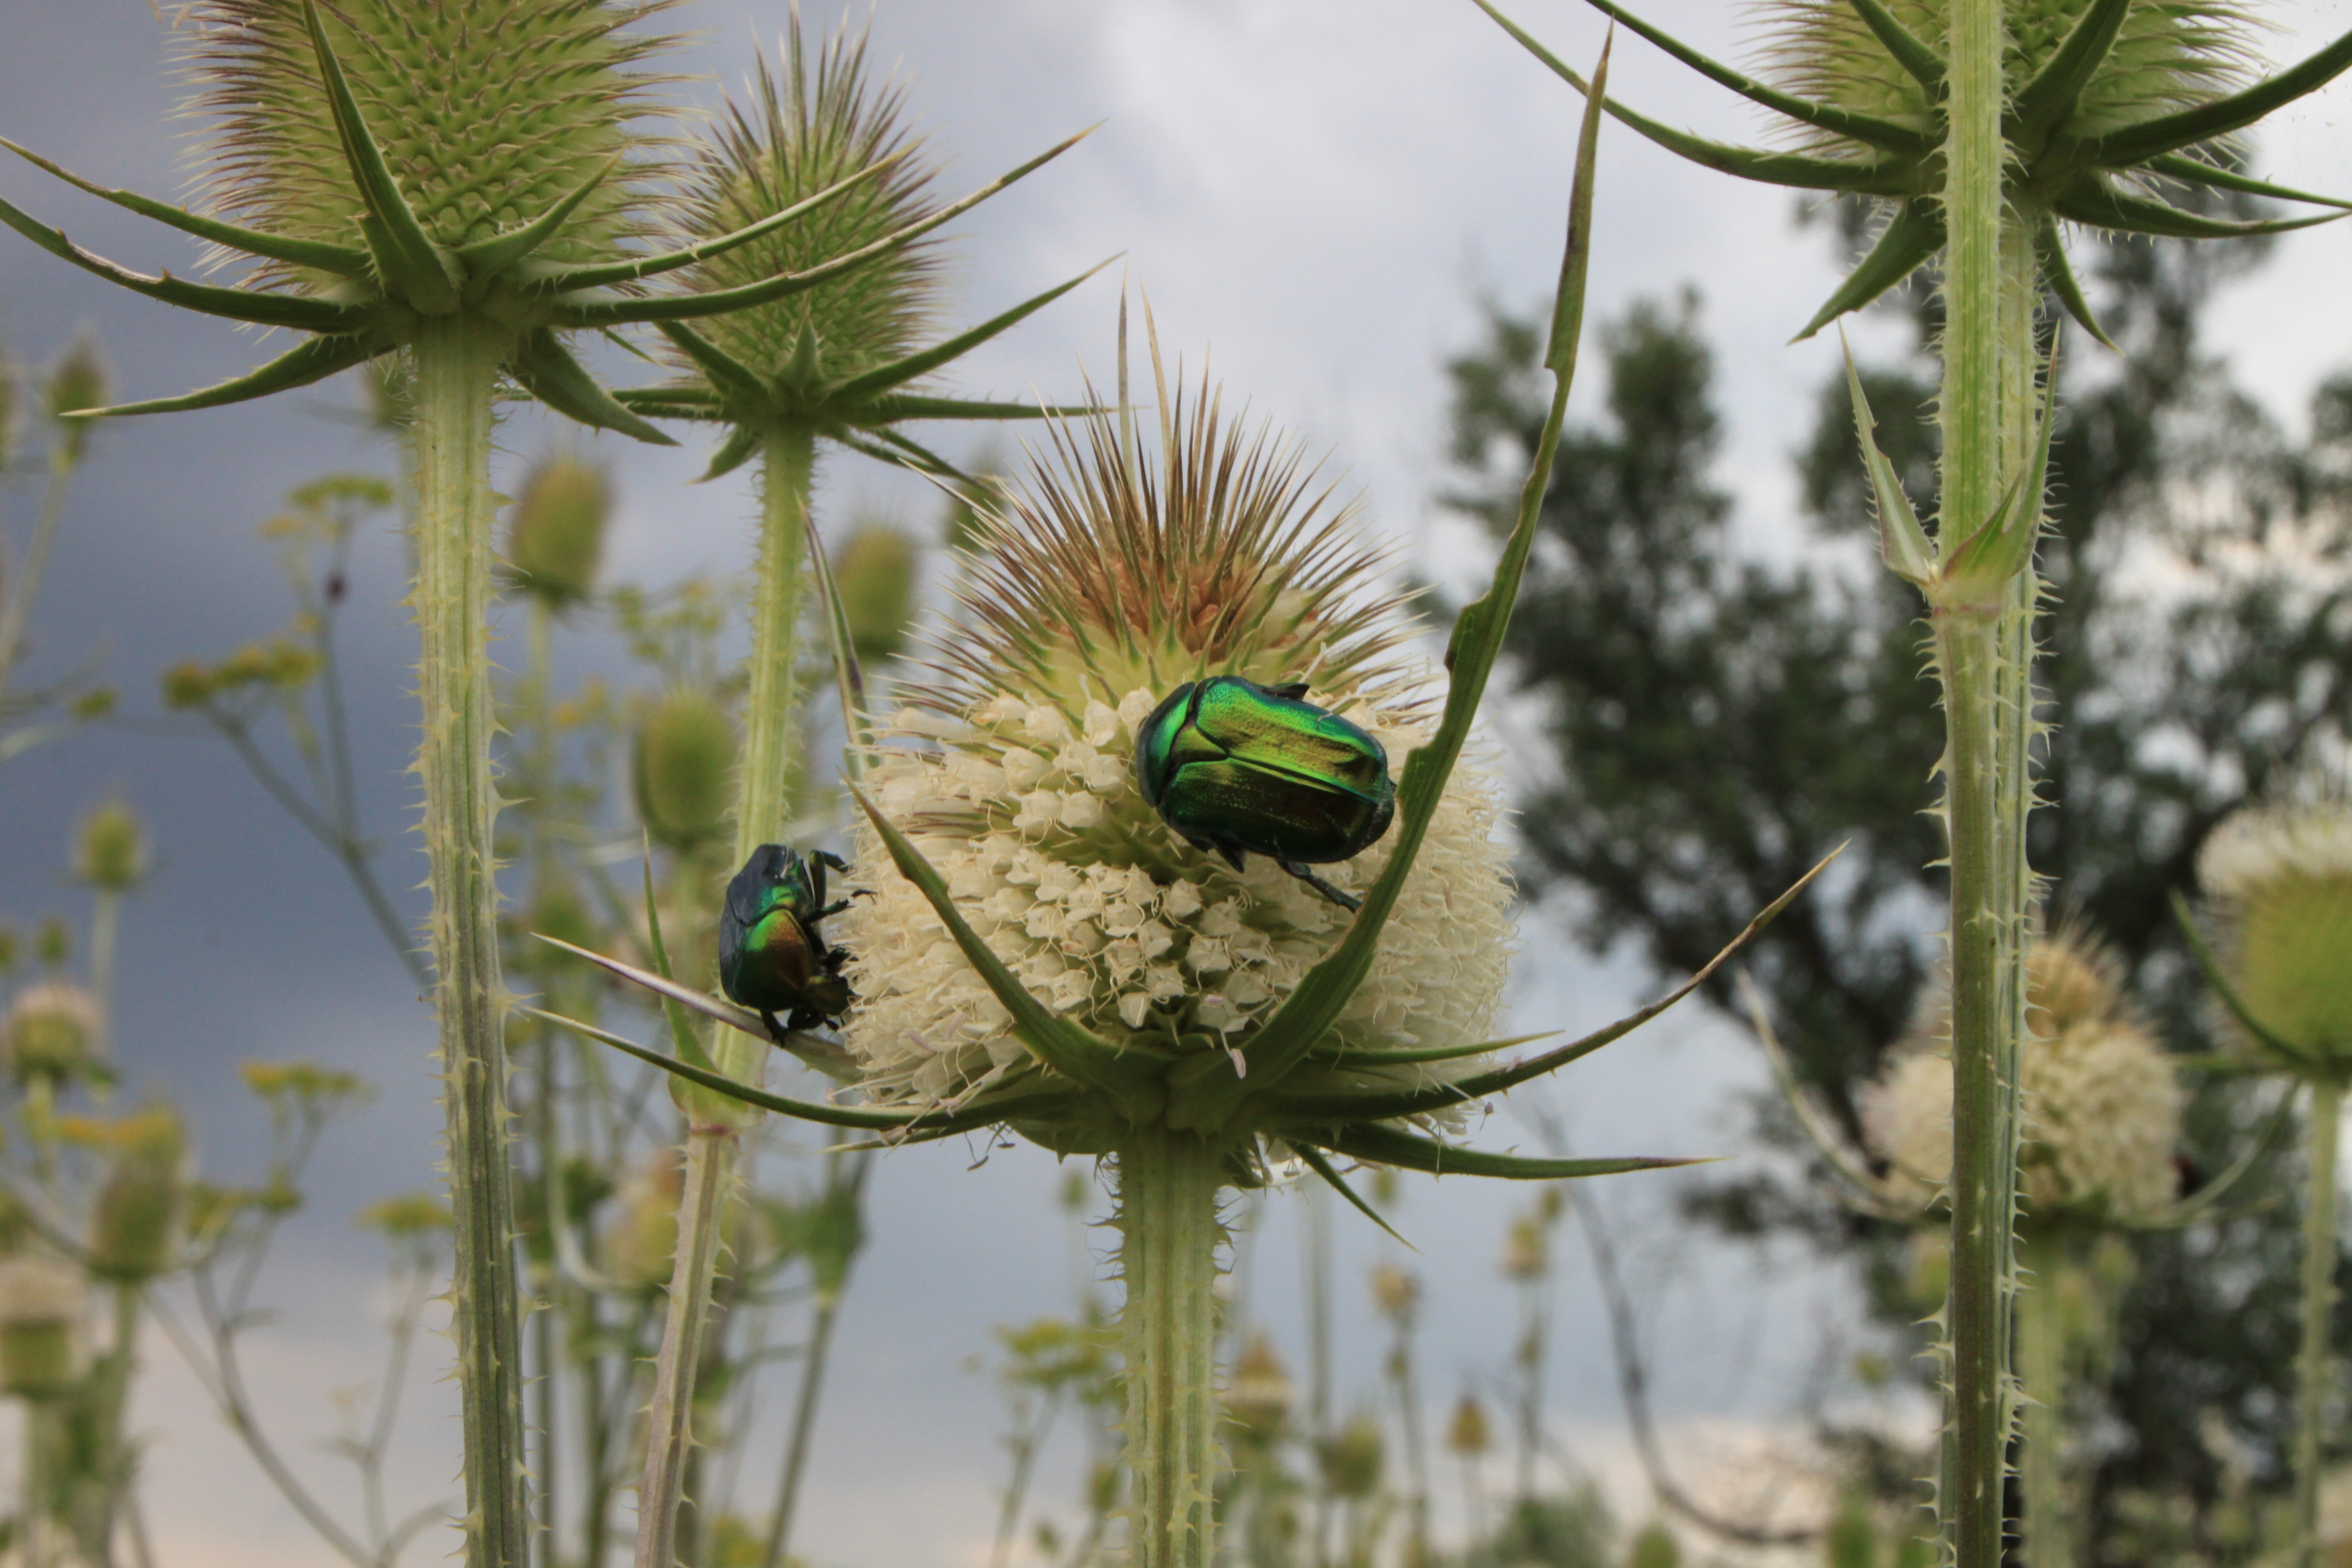
nature, grass, plant, flower, wildlife, green, insect, bug, botany, flora, fauna, plants, wildflower, close up, thistle, insects, beetle, june, macro photography, flowering plant, spiny, daisy family, teasel, dipsacus, grass family, land plant, thorns spines and prickles, linnaeus, cutleaf, laciniatus